1962 Szczecin military parade accident

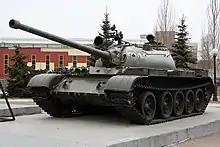
A T-54 tank (displayed at Victory Park), similar to that used in the incident.

It is not known why a T-54 tank (marked with number 0165) of the Polish Army ran into a group of children standing either on the sidewalk by Aleja Piastow Street or on the street itself (sources vary on this matter). All documents describing this incident were destroyed in March 1982, and all information about the tragedy was suppressed. It is possible that the tank, which was the last one in line, drove too fast or skidded on the slippery road. The tank, weighing 36 tons, was traveling at a speed of some 30 km/h.